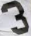
Number: 3